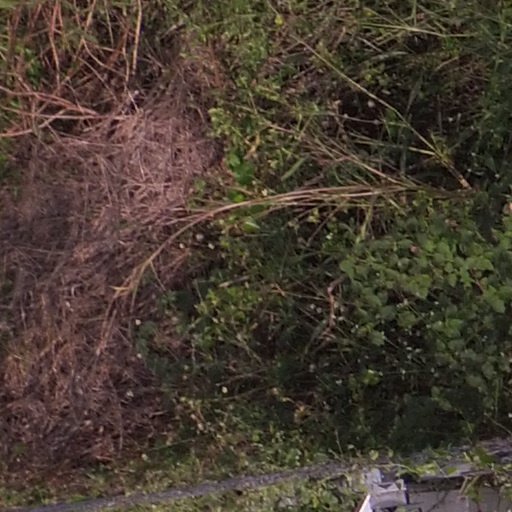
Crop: maize; corn